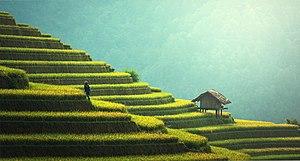
La Thaïlande, en forme longue le royaume de Thaïlande, est un pays d’Asie du Sud-Est. Avant 1939, il s’appelait le royaume de Siam. Il est bordé au sud-ouest et au nord-ouest par la Birmanie, au sud par la Malaisie, au sud-est par le Cambodge et au nord-est par le Laos. Sa capitale est Bangkok. La langue officielle est le thaï et la monnaie le baht. C’est une monarchie constitutionnelle depuis 1932 dans laquelle le roi est officiellement le chef de l'État, chef des Forces armées, partisan de la religion bouddhiste et défenseur de toutes les confessions. Sur un plan politique, la Thaïlande a connu 19 coups d'État tentés ou réussis par l'armée depuis 1932, le dernier en date ayant eu lieu le 22 mai 2014. Depuis 1946, plusieurs générations de Thaïlandais n'ont connu qu'un souverain, Bhumibol Adulyadej, dont le règne a duré soixante-dix ans, jusqu'à sa mort le 13 octobre 2016. Son fils Vajiralongkorn lui a succédé le 1ᵉʳ décembre 2016. Il est le 10ᵉ souverain de la dynastie Chakri qui règne depuis 1782.